Answer in natural language. Considering the relative positions, is flatscreen television black bezel offscreen (marked C) above or below Doorway (marked A)? Choose between the following options: above or below
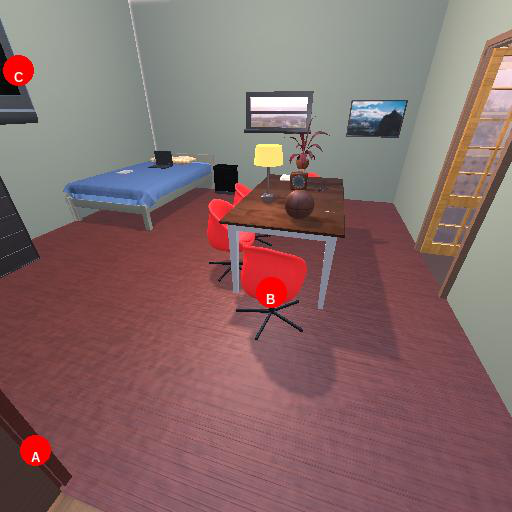
<answer>above</answer>